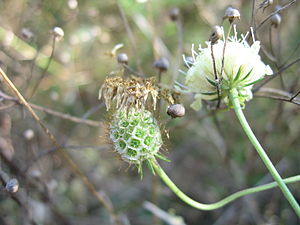
Gul skabiose / Galleri
Frugter.
Gul skabiose er en staude med en opstigende, busket vækst. Blomsterne er store og lysegule. Bladene er dybt fligede og grågrønne. Planten er fuldt hårdfør i Danmark og bruges en del i staudebede og som snitblomst.